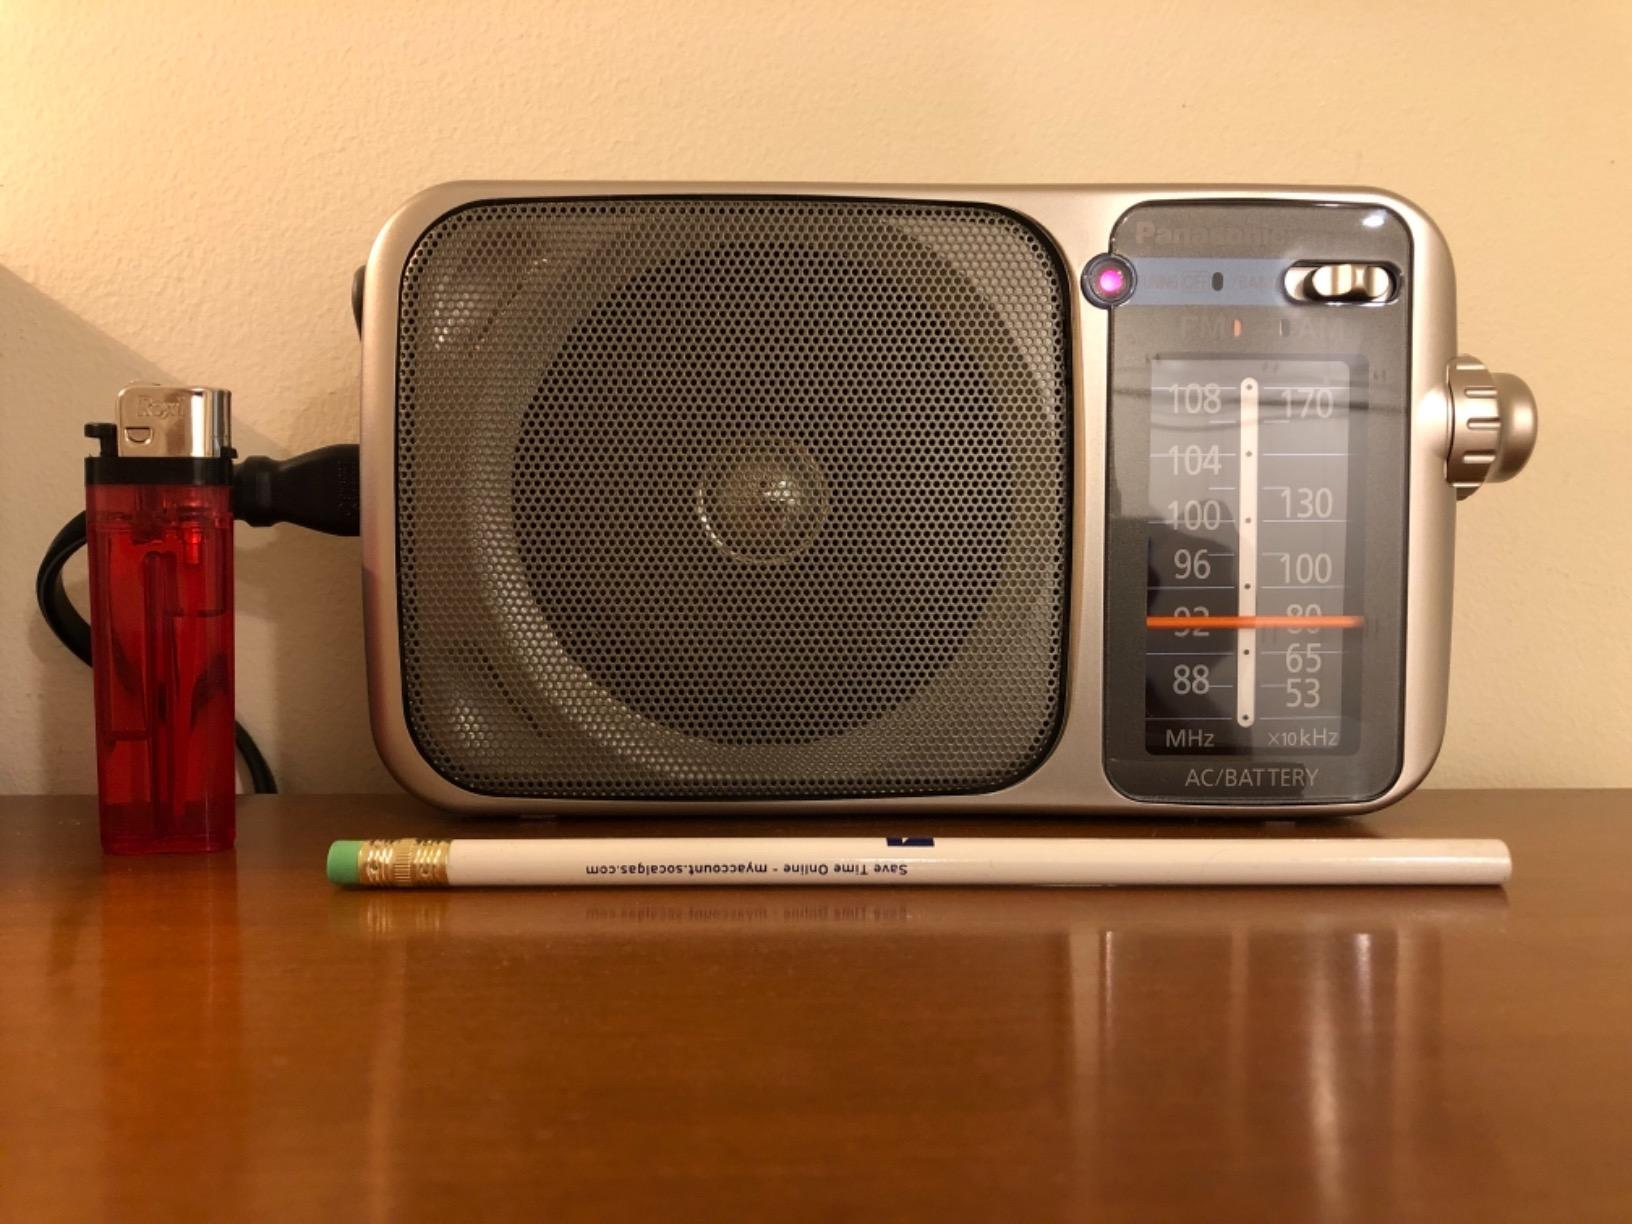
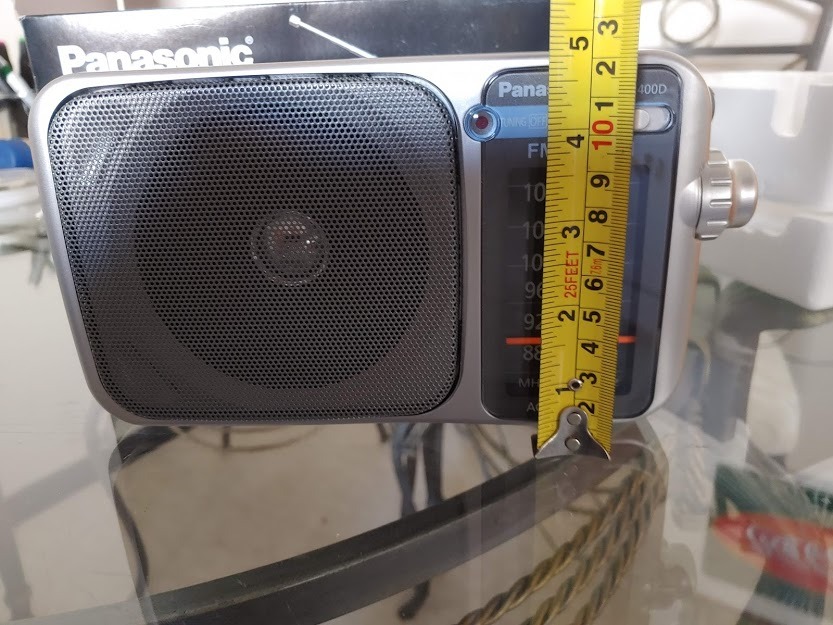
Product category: radio
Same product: yes